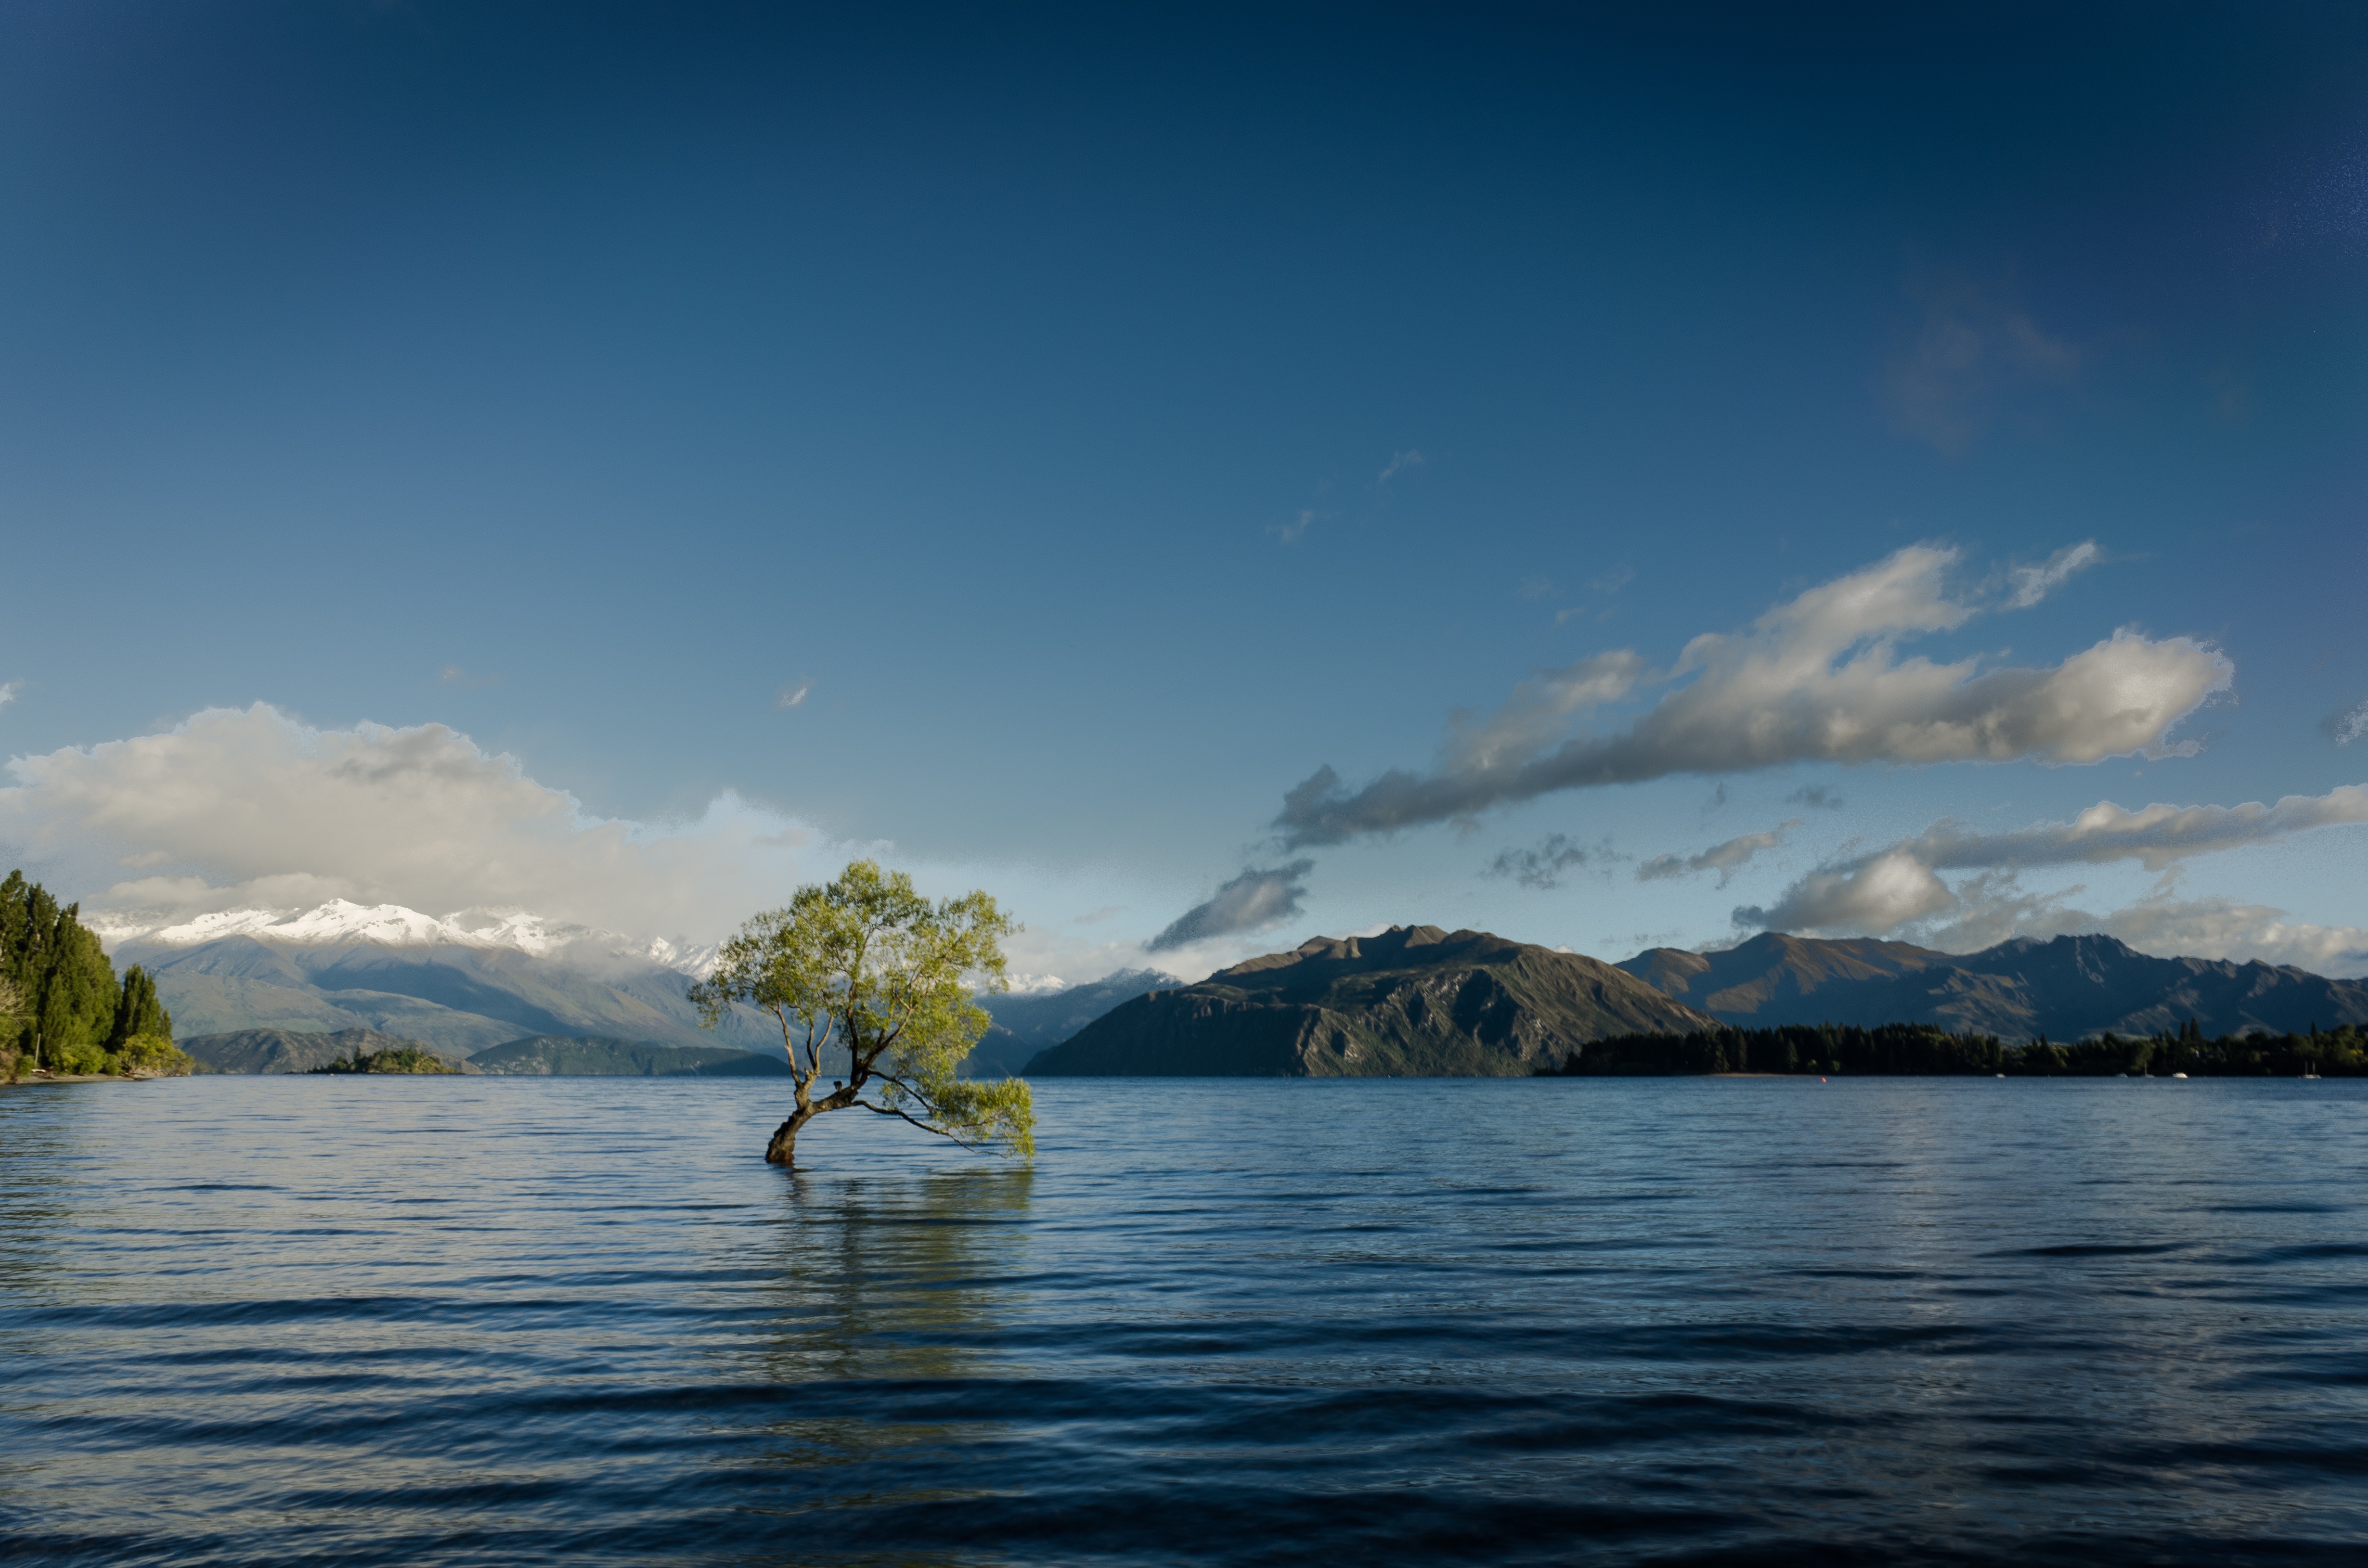
sea, tree, water, ocean, horizon, mountain, cloud, sky, boat, morning, shore, wave, lake, dusk, paddle, reflection, vehicle, flood, tranquil, scenic, bay, fjord, kayak, boating, loch